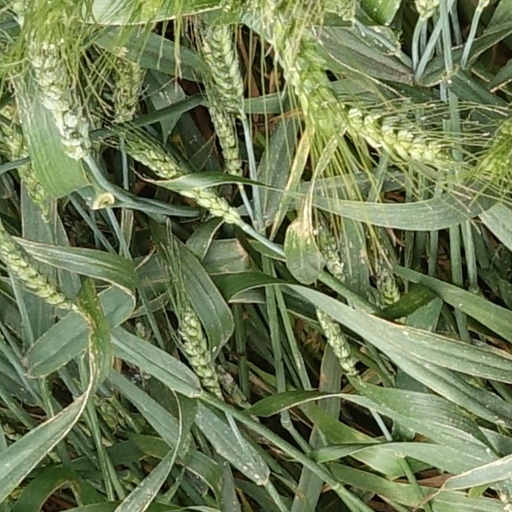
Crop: wheat